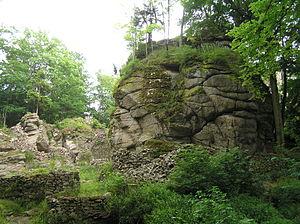
Nový Jimramov est une commune du district de Žďár nad Sázavou, dans la région de Vysočina, en République tchèque. Sa population s'élevait à 64 habitants en 2019.